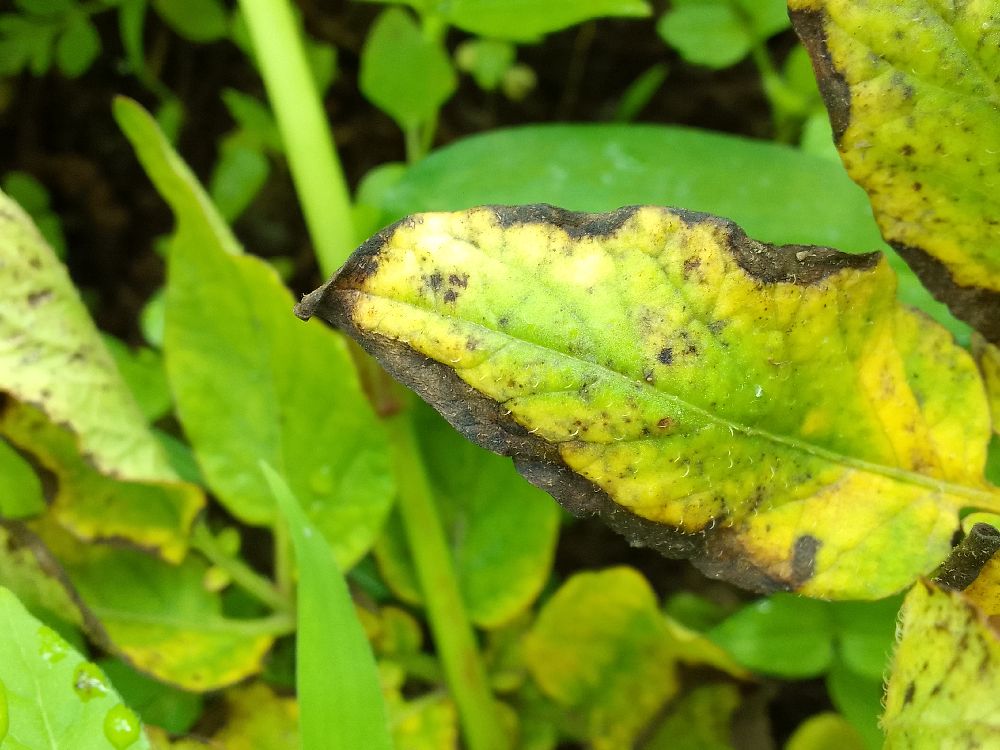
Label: Early blight